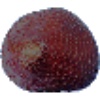
Label: salak